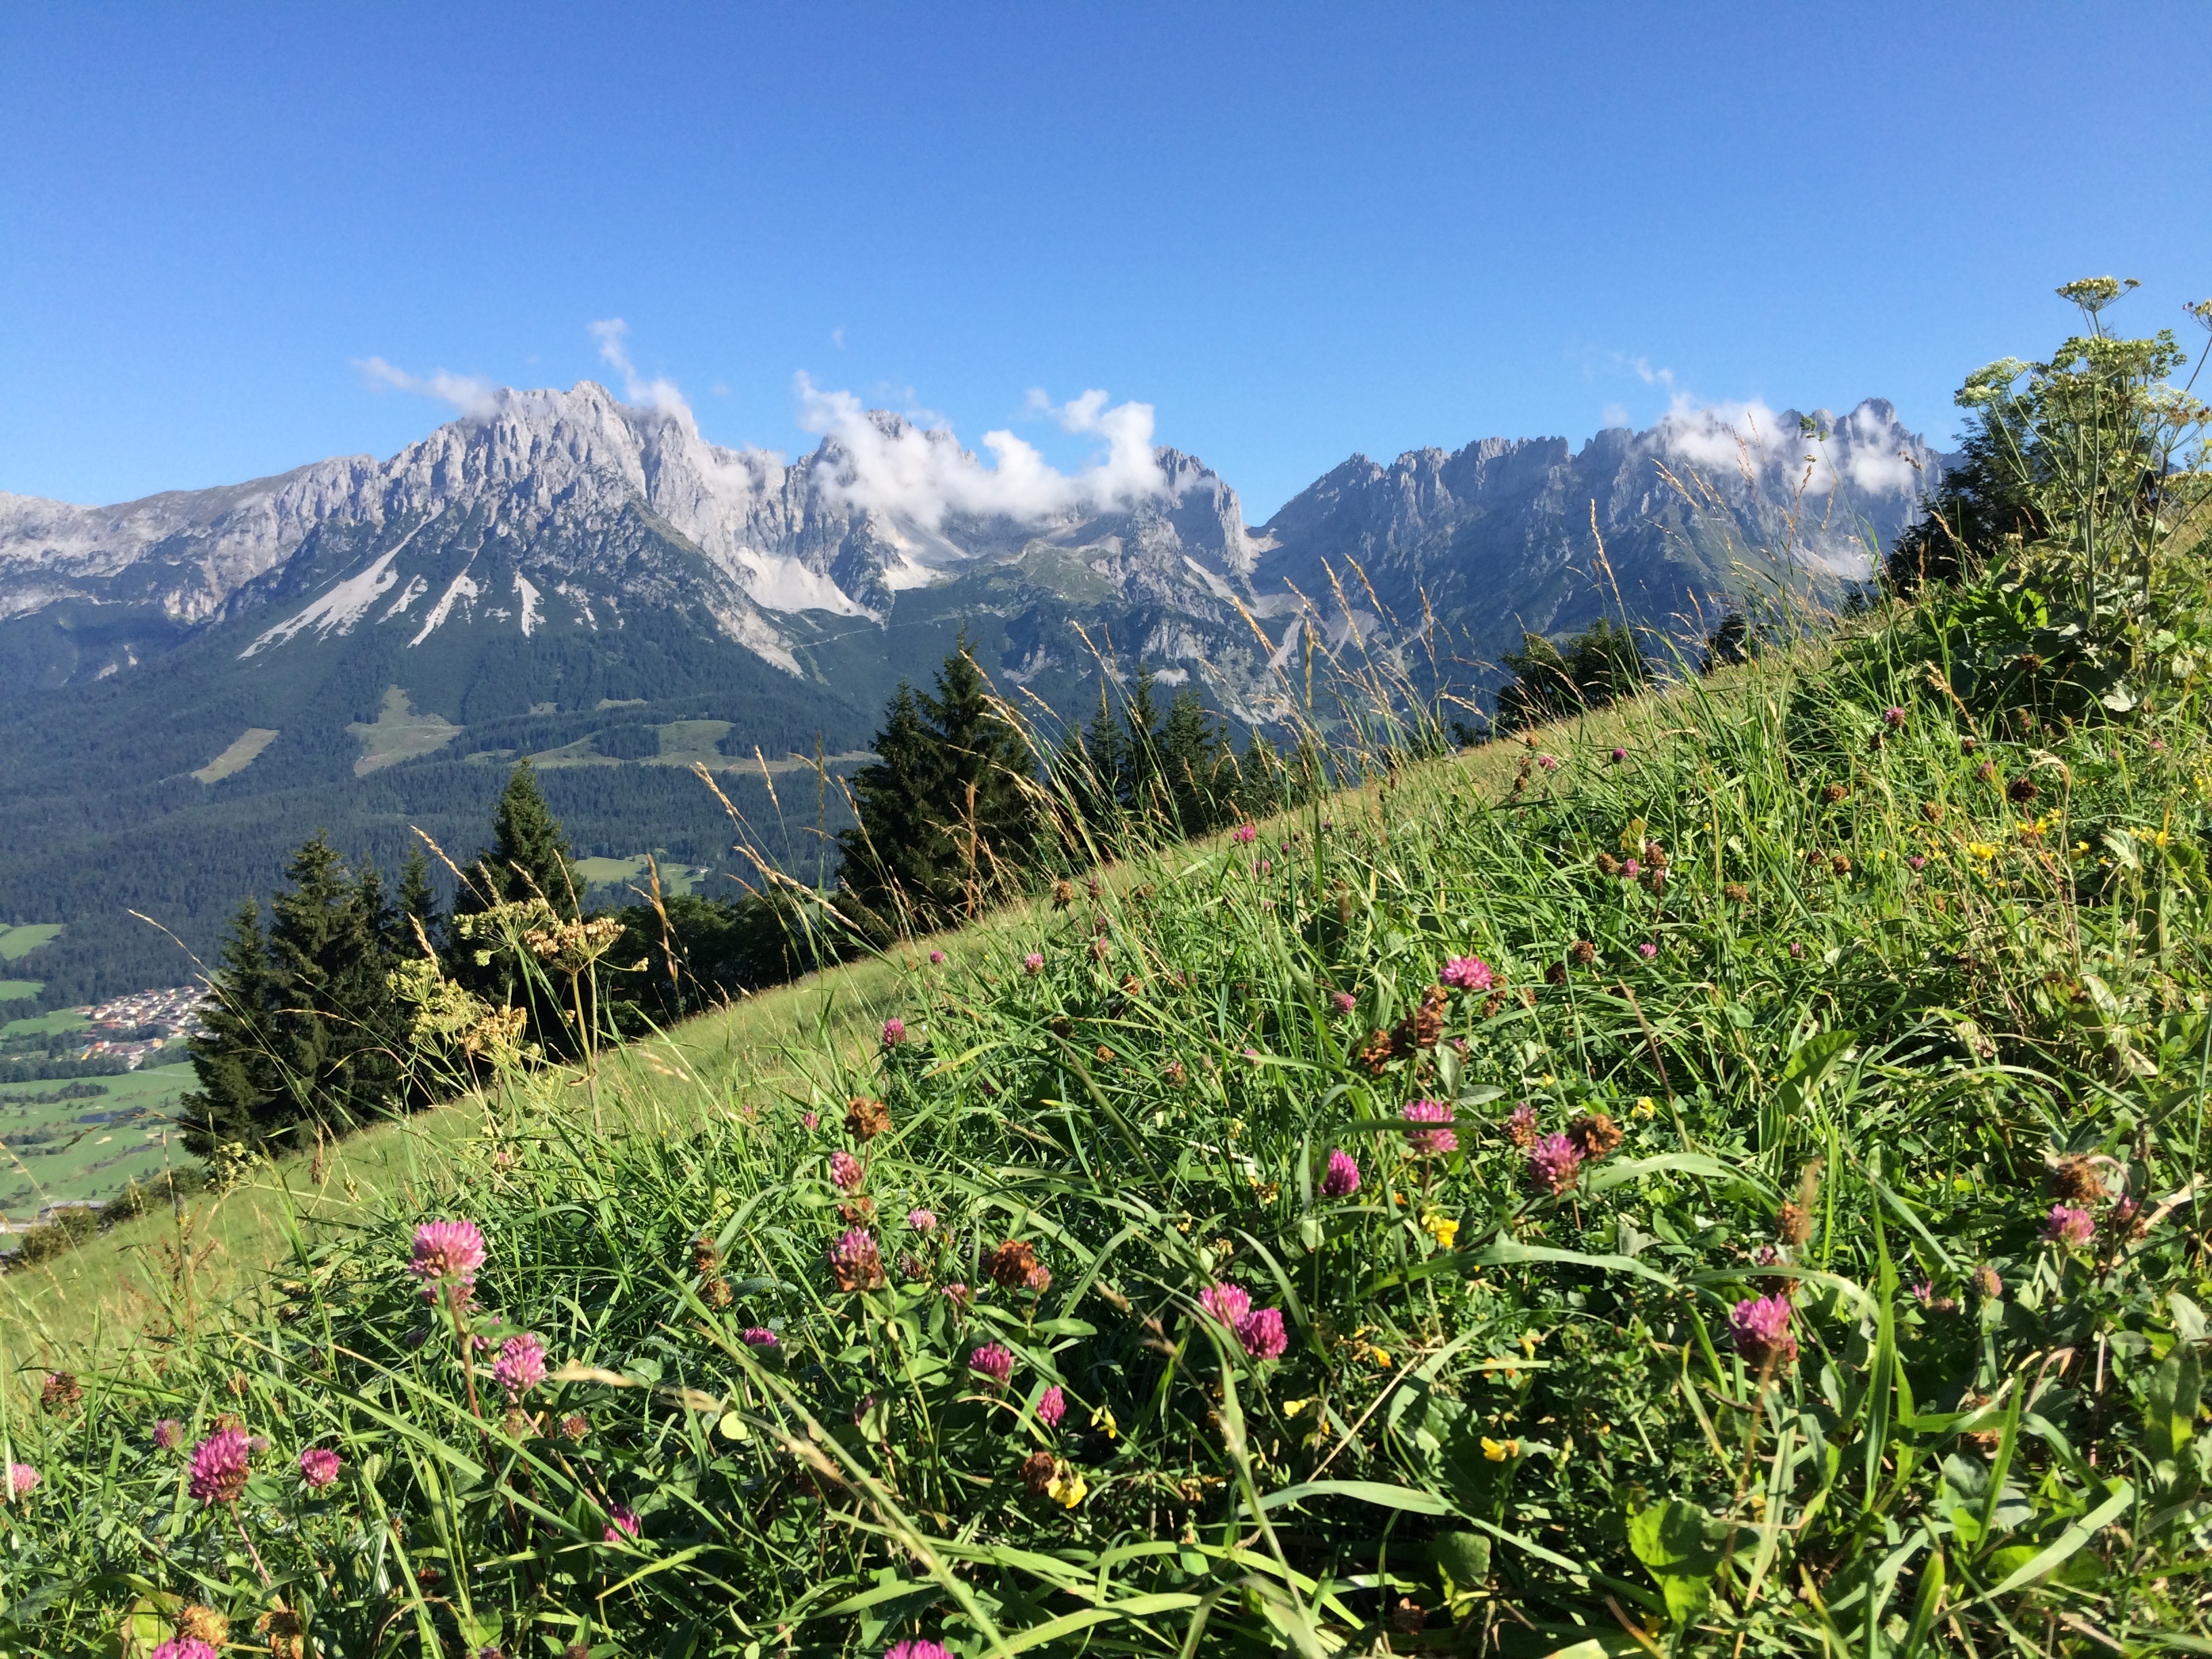
grass, wilderness, walking, mountain, hiking, trail, field, meadow, prairie, flower, adventure, valley, mountain range, pasture, alpine, flora, ridge, wildflower, mountain landscape, austria, mountains, alps, grassland, vegetation, plateau, ecosystem, tyrol, wilderkaiser, mountain meadow, geographical feature, mountainous landforms, elmau, keep local